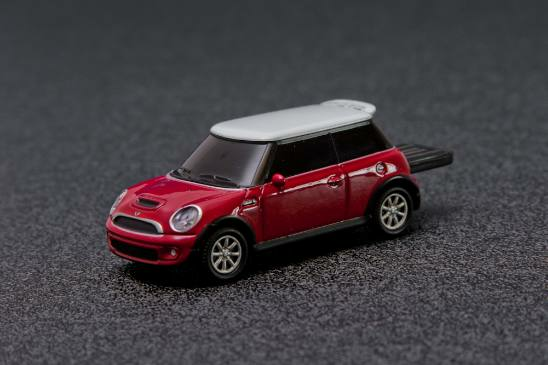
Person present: No